Steamboats of the Yukon River

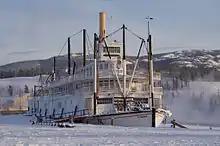
SS Klondike, 2008

In 1900, the White Pass & Yukon Route completed its railroad line between Skagway, Alaska and Whitehorse, Yukon. In 1901, the company entered the steamboat business to complete the service to points on the Yukon River. Beginning in 1901, the White Pass was almost the exclusive operator on the Upper Yukon River (Whitehorse–Dawson City). The service also included Tagish Lake and Atlin Lake, the headwaters of the Yukon River.